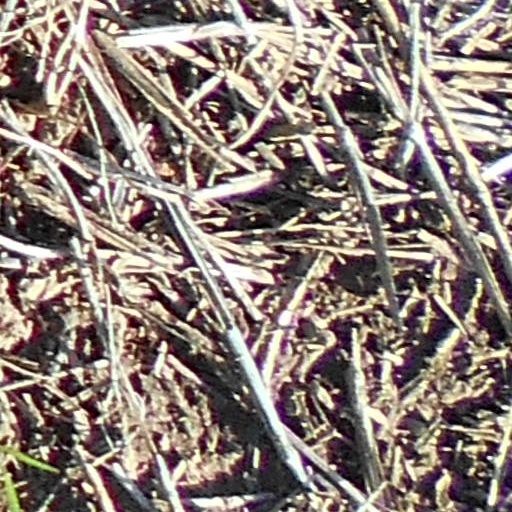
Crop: wheat